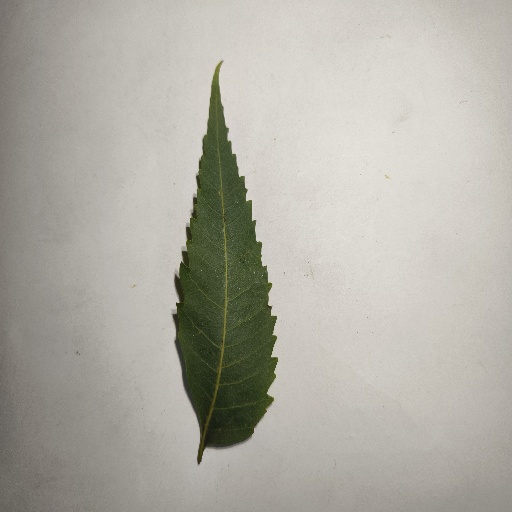
Species: Neem
Leaf condition: Healthy Leaf